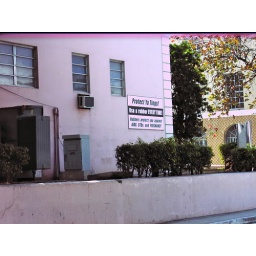
Awesome sign seen across from the library in Nassau, Bahamas